47th G7 summit

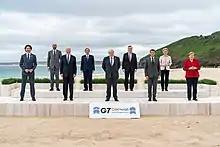

The 47th G7 summit was held from 11 to 13 June 2021 in Cornwall, England, during the United Kingdom's tenure of the presidency of the Group of Seven (G7), an inter-governmental political forum of seven advanced nations.